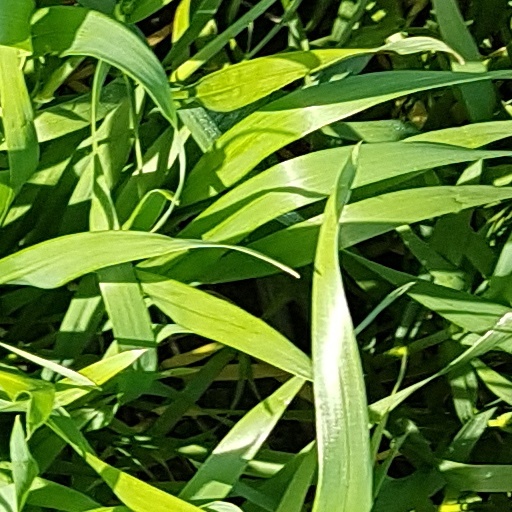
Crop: wheat